Albert Prisco

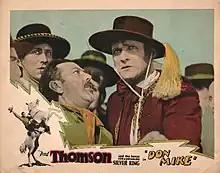
Lobby card for "Don Mike" (1927) with Albert Prisco (lower left) and Fred Thomson

Albert Prisco (January 28, 1890 – ?) was an American actor born in Naples, Italy. He appeared in 28 films between 1921 and 1935.